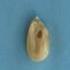
Maize quality: Bad